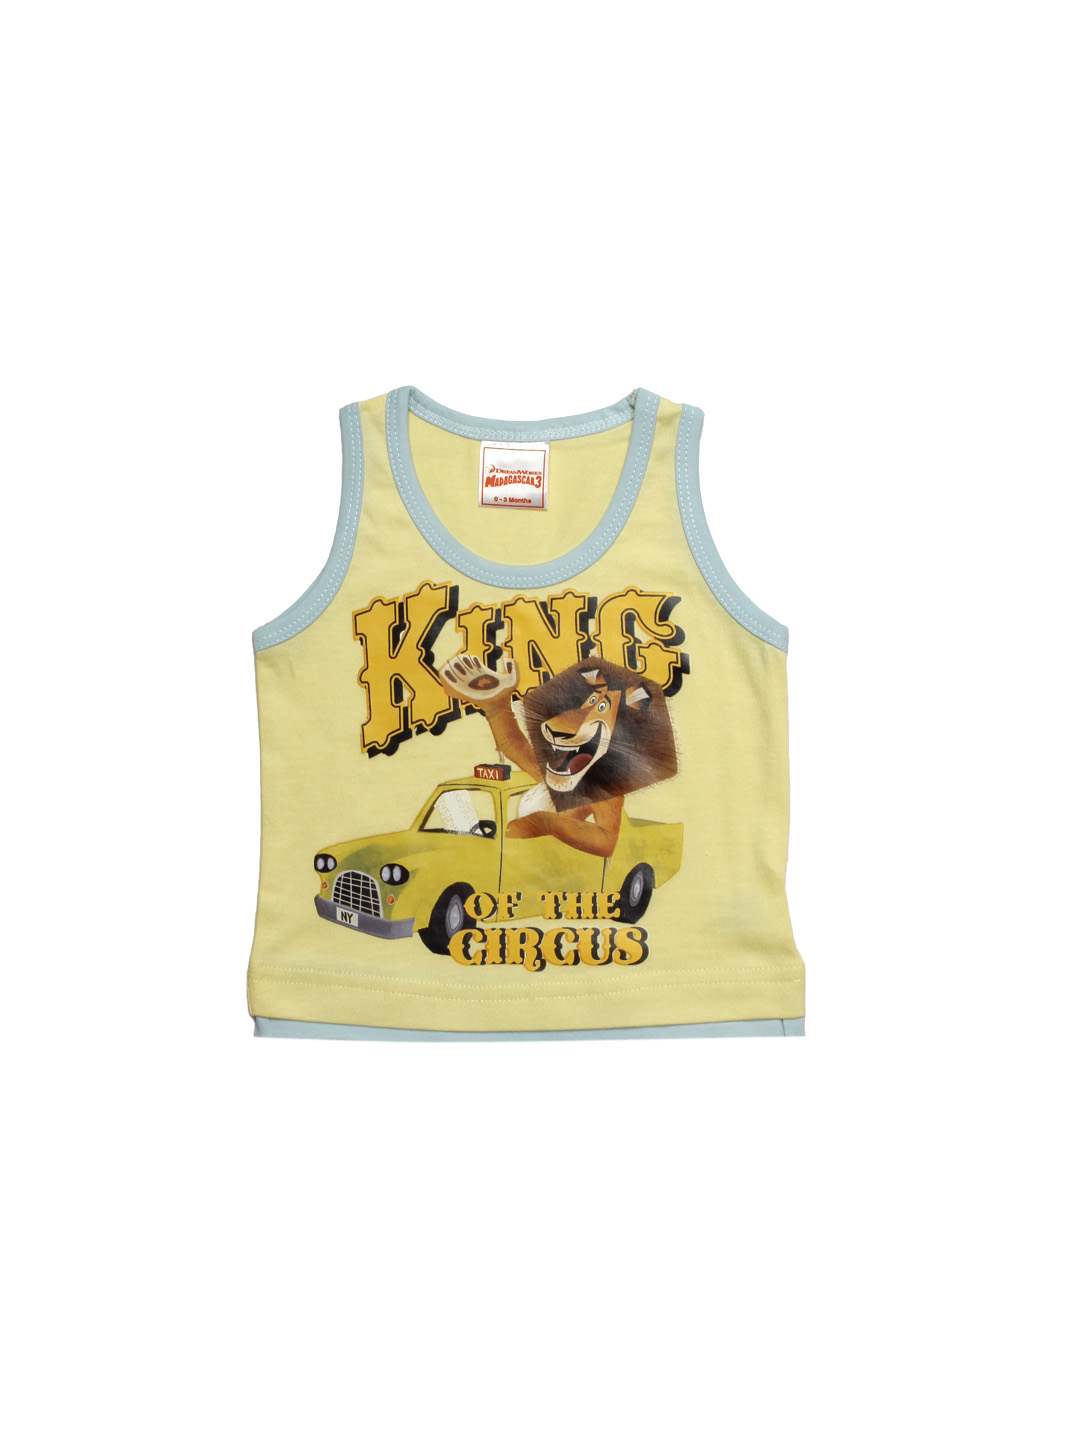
Madagascar3 Boys Yellow Innerwear Vest
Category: Apparel / Innerwear / Innerwear Vests
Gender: Boys
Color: Yellow
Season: Summer 2012
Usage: Casual